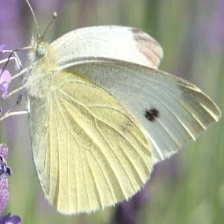
Species: CABBAGE WHITE
Butterfly family (ImageNet category): cabbage_butterfly